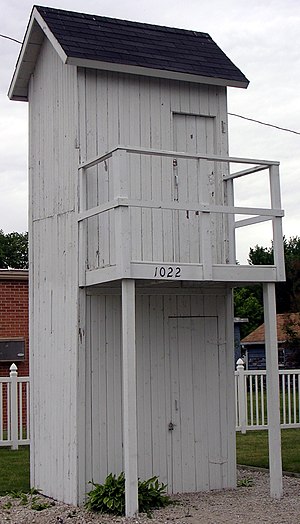
Das / Billedgalleri
Et das eller lokum er betegnelsen for en bygning med det formål, at mennesker kan træde af på naturens vegne, for at komme af med afføring og urin, og kunne gøre det i ly for vejr og vind samt nysgerrige blikke. Forskellen på et das og et toilet er, at et toilet benytter vand til at skylle affaldsstofferne væk. Der findes mange kælenavne for dasset, de fleste er synonyme med dassets arkitektoniske udforming; alt fra det folkelige det lille hus over latrin til det vulgære skideskur. I områder uden kloakering er dasset udbredt som fx i den tredje verden.